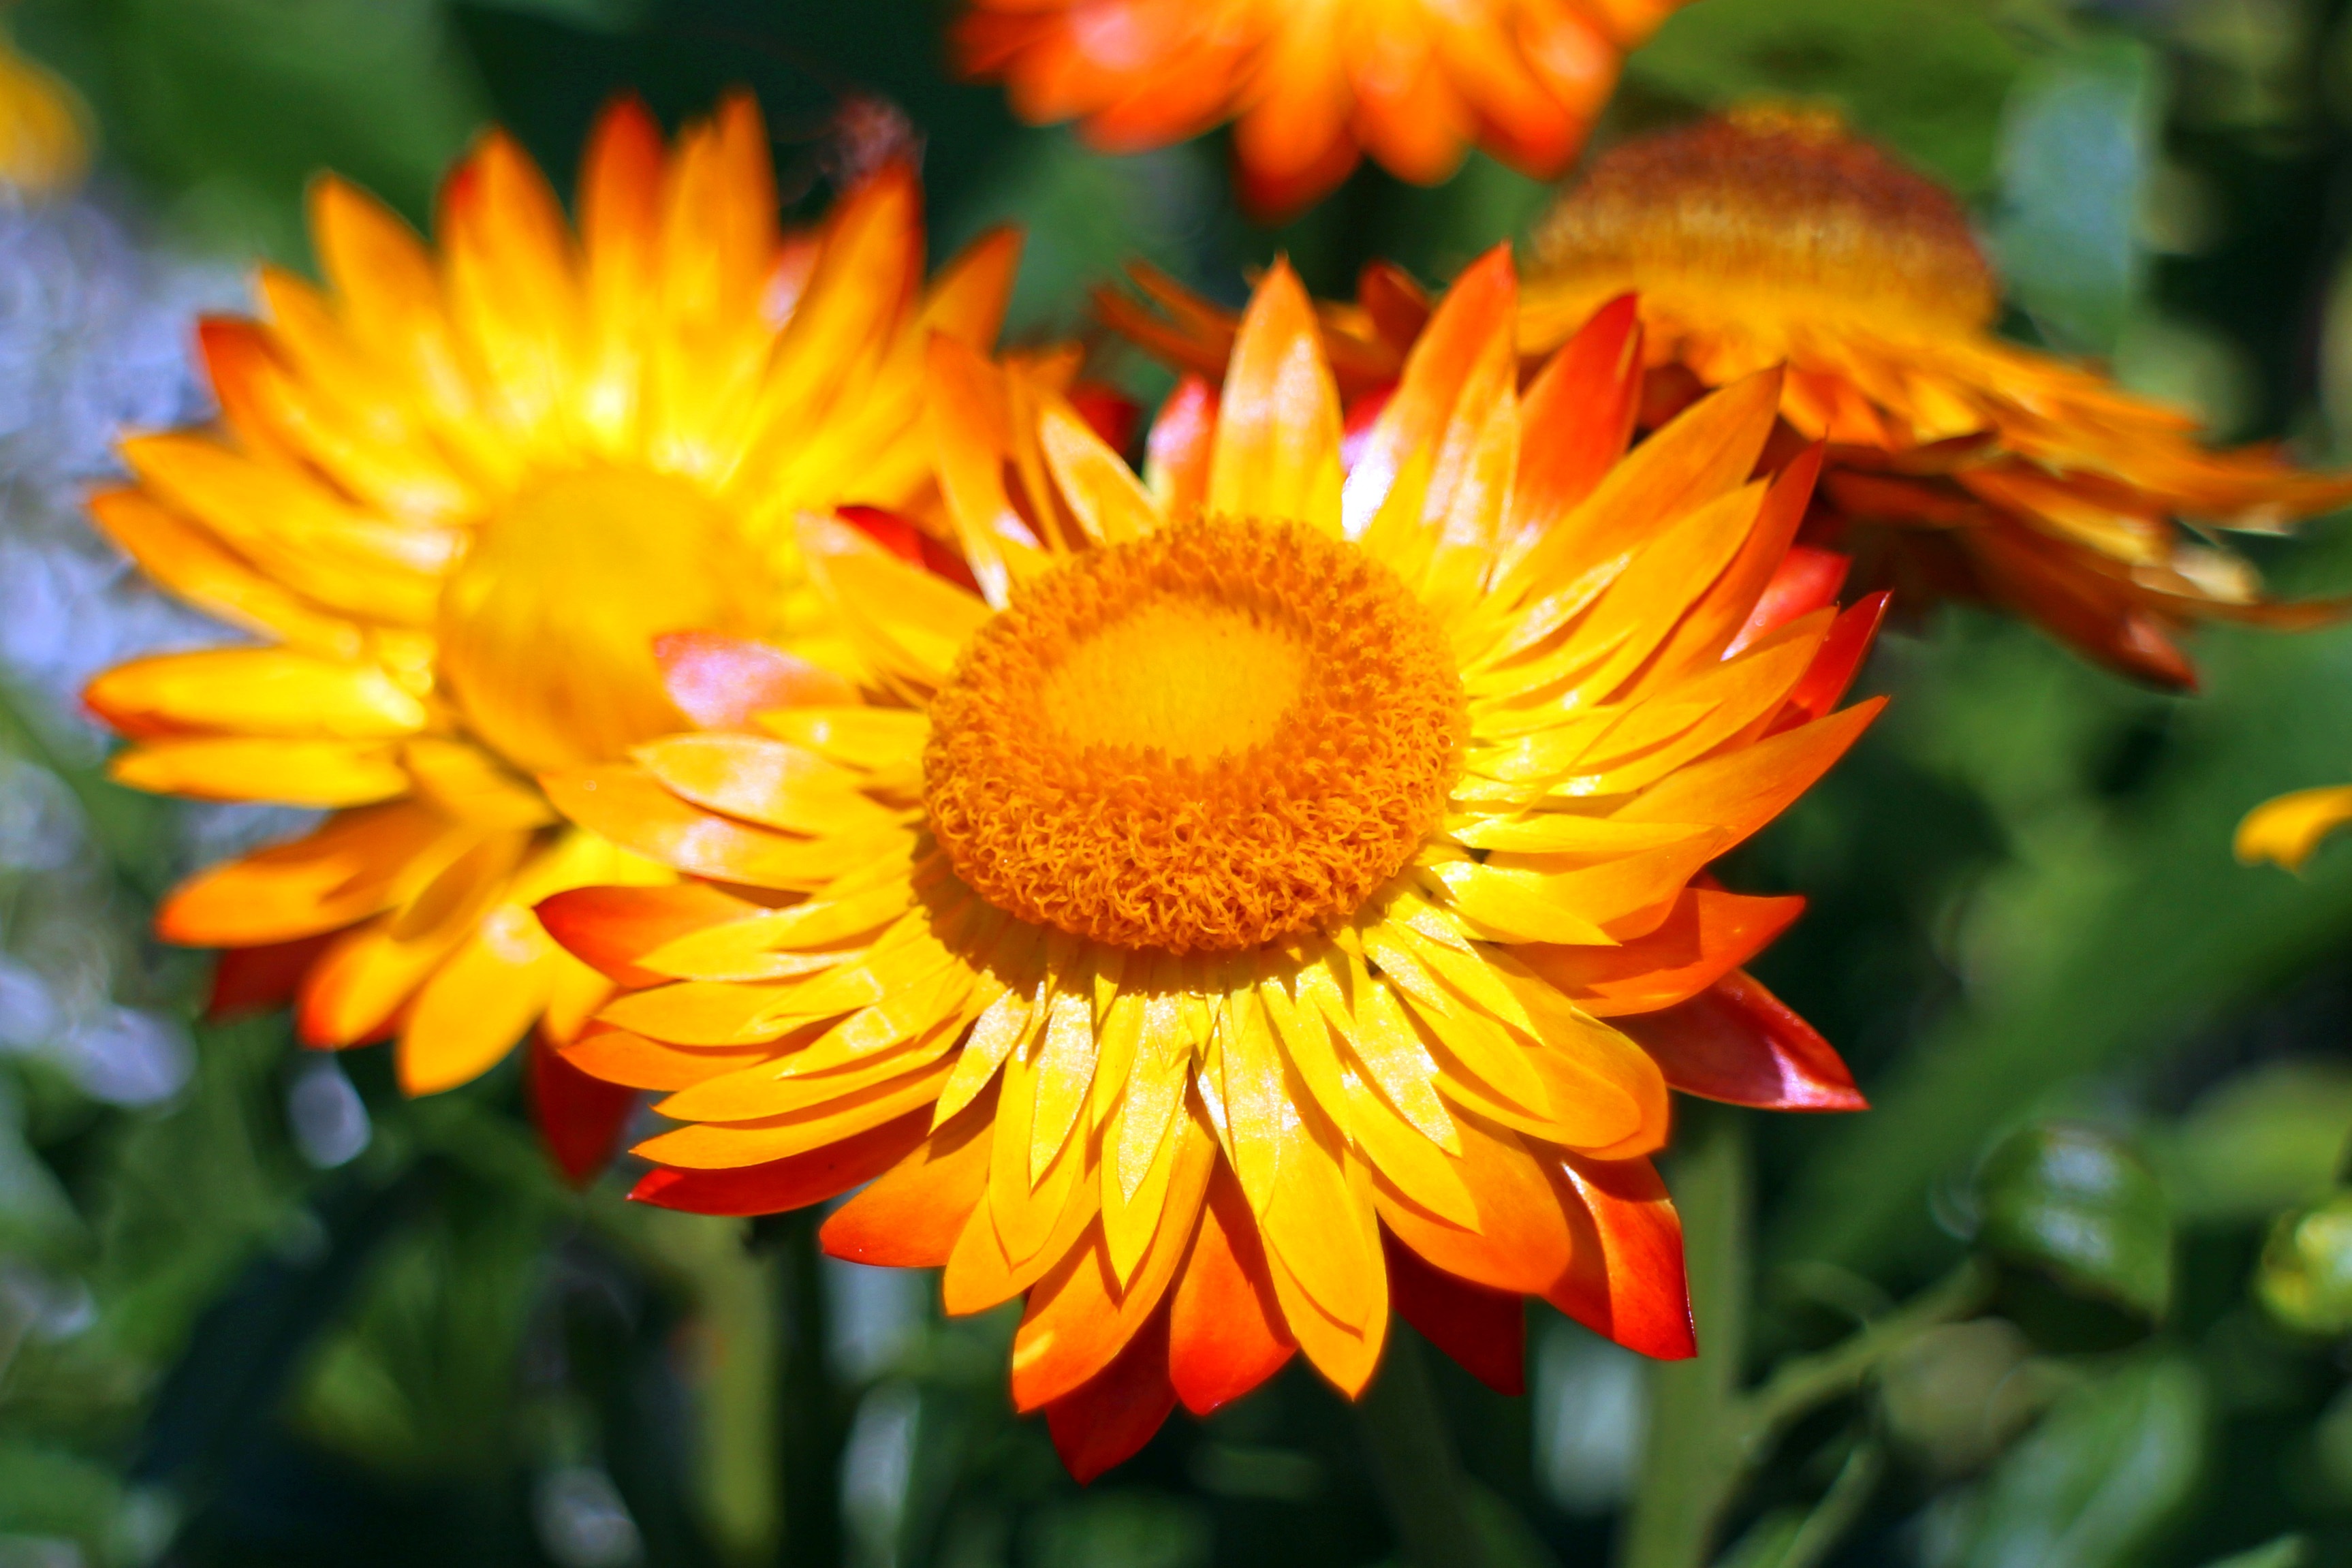
nature, blossom, plant, flower, petal, bloom, orange, herb, color, botany, colorful, yellow, flora, wildflower, flowers, gold, macro photography, flowering plant, daisy family, calendula, italicum, straw flowers, annual plant, plant stem, land plant, blanket flowers